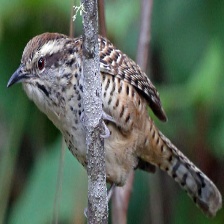
Species: FASCIATED WREN
Scientific name: CAMPYLORHYNCHUS FASCIATUS